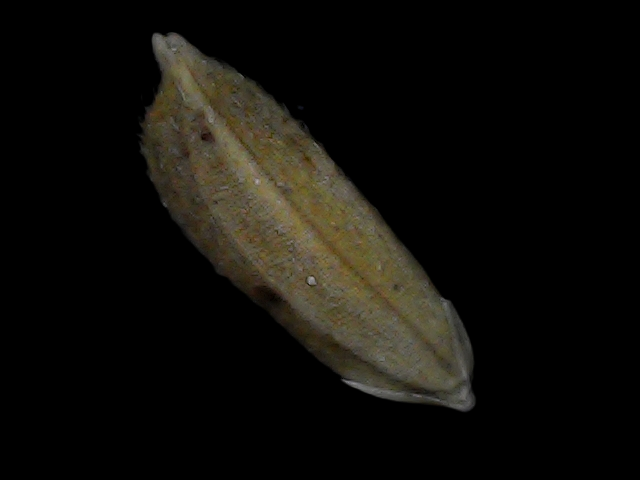
Rice variety: Bd93